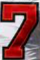
Number: 7